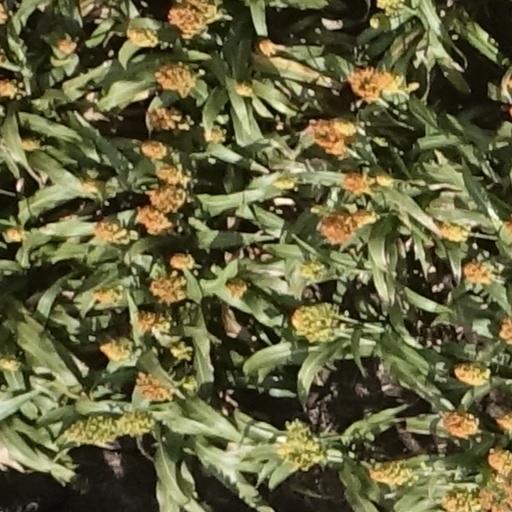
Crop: sorghum